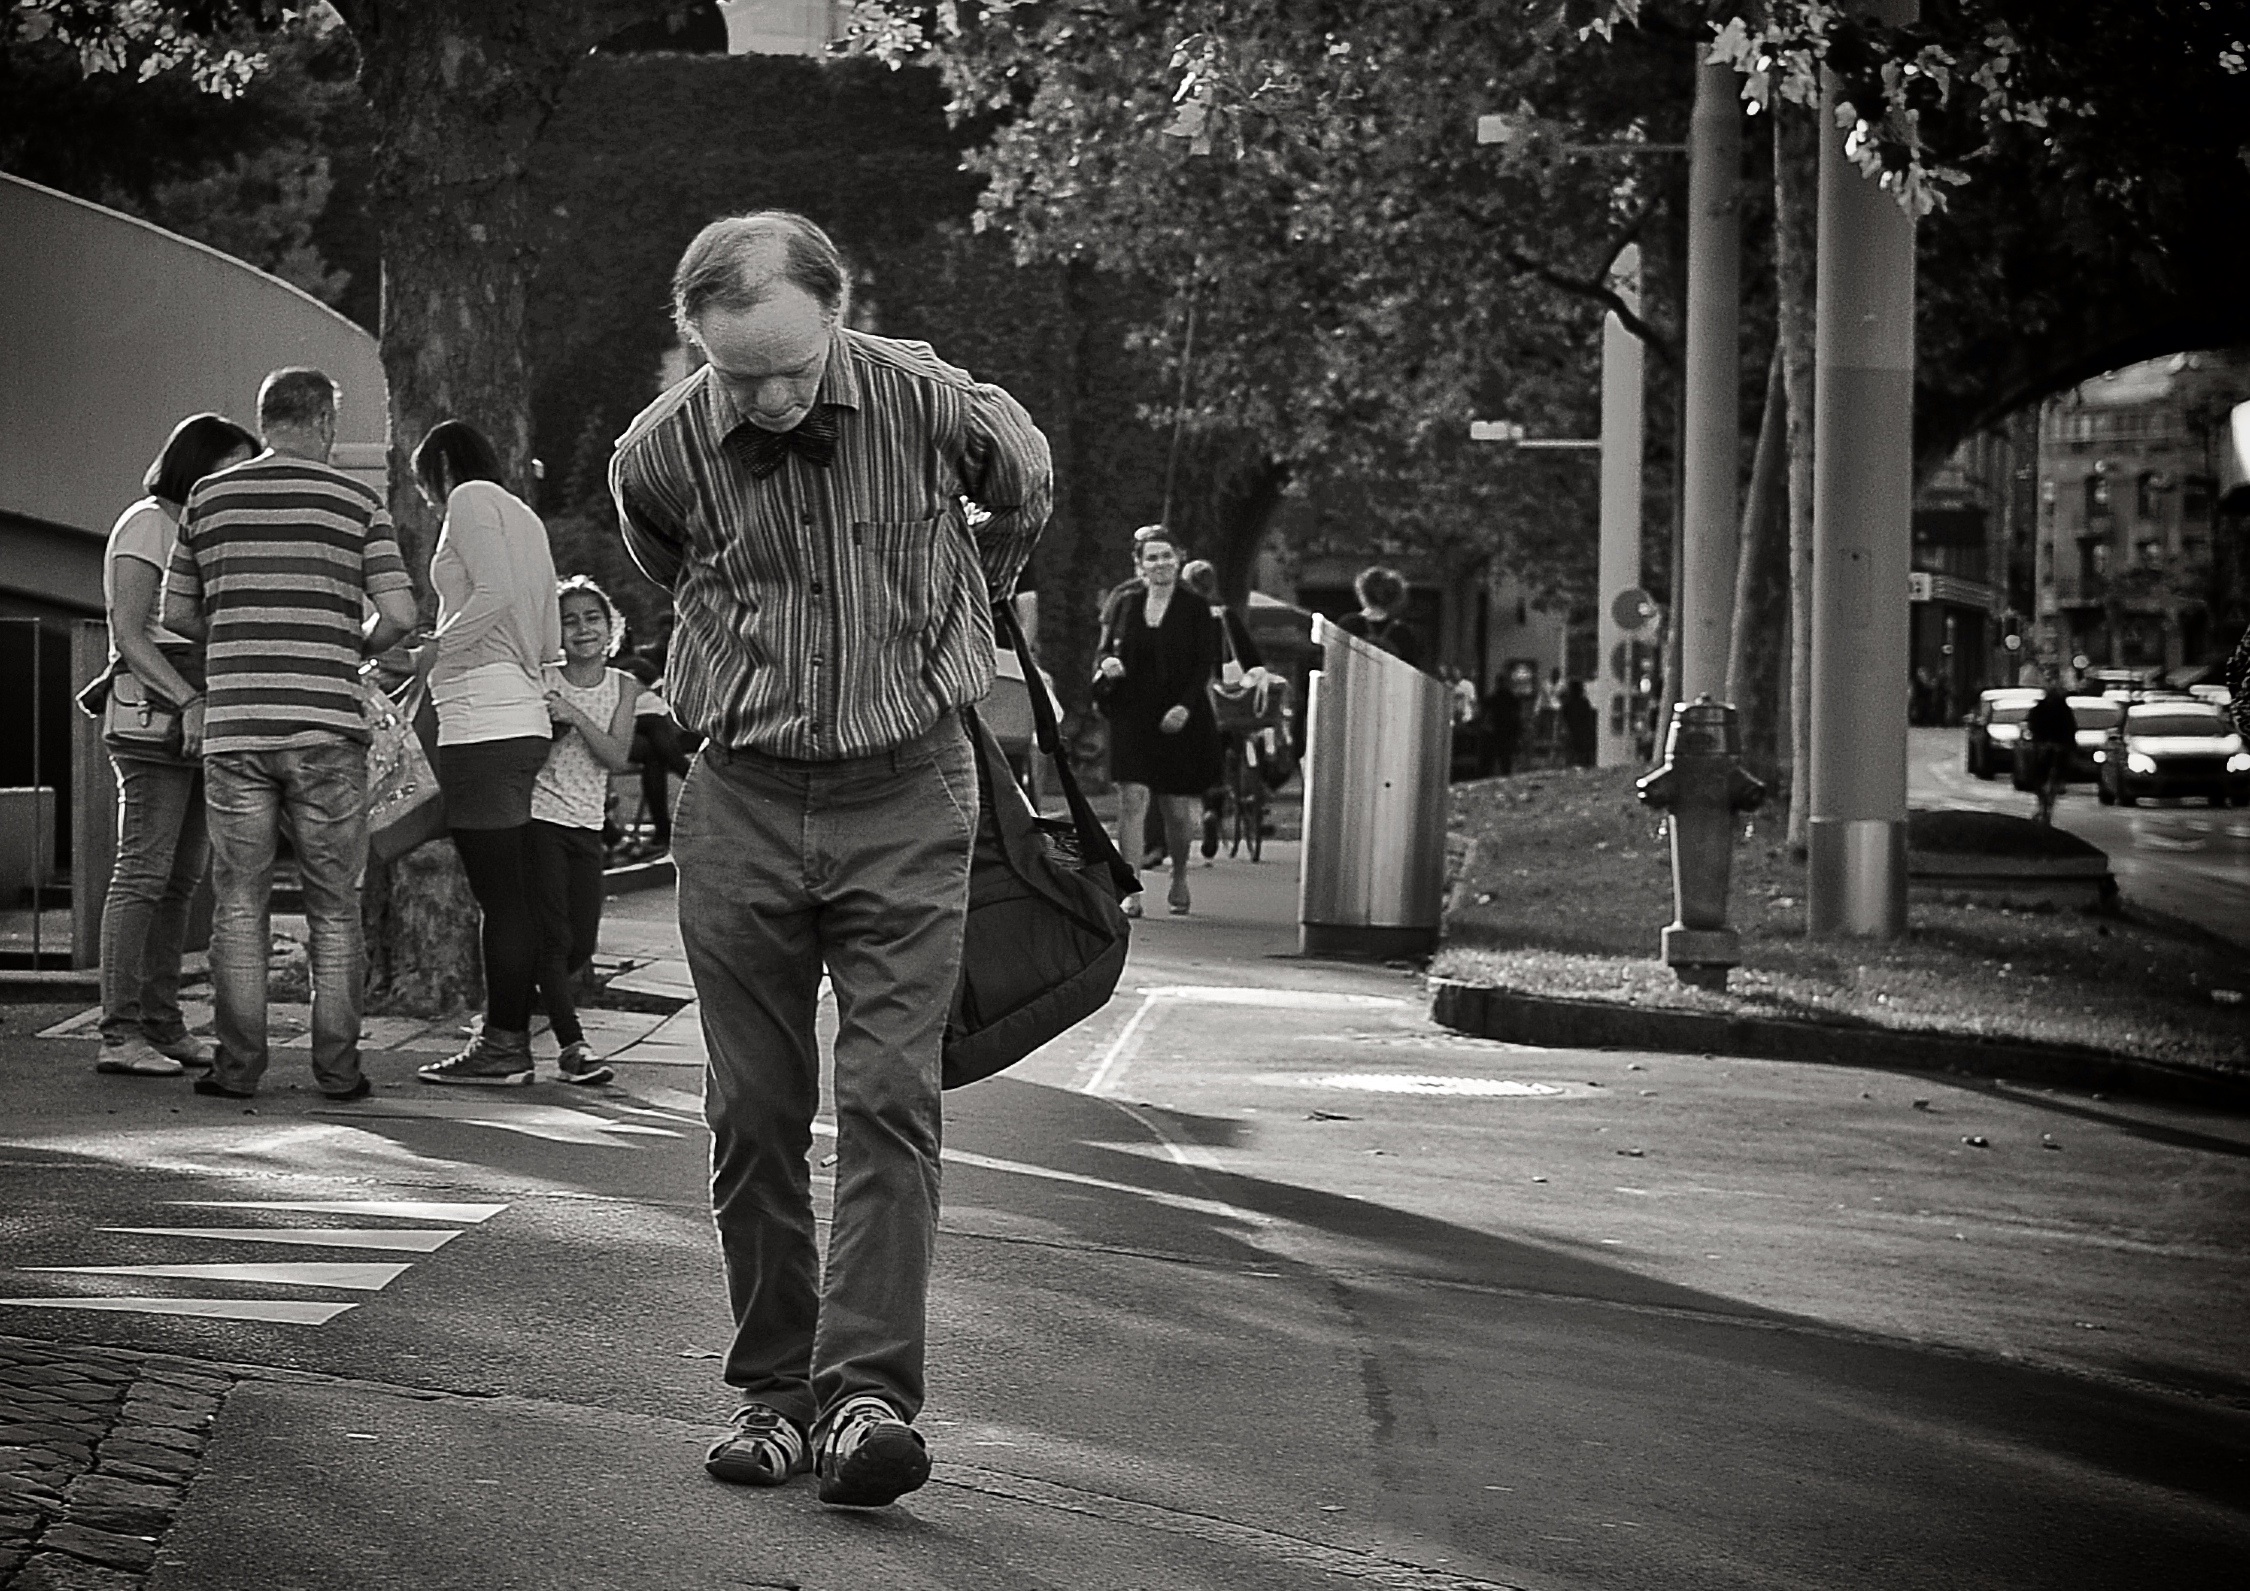
pedestrian, black and white, people, sun, road, white, street, photography, city, black, monochrome, streetphotography, bw, candid, infrastructure, swiss, stadt, photograph, snapshot, streetart, schweiz, switzerland, strasse, zurich, streetphoto, snapseed, schwarzundweiss, stphotographia, streetscene, strassenszene, strassenfotografie, streetlife, streetportrait, streetpix, thomas8047, onthestreets, streetphotographer, 175528, zurichstreet, fascinationstreet, streetphotographie, nikond300s, z richzurich, streetartz ri, zuri, monochrome photography, film noir, nonbuilding structure, human positions